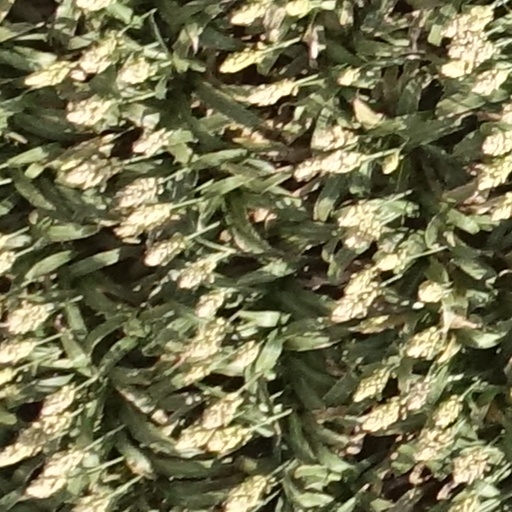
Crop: sorghum